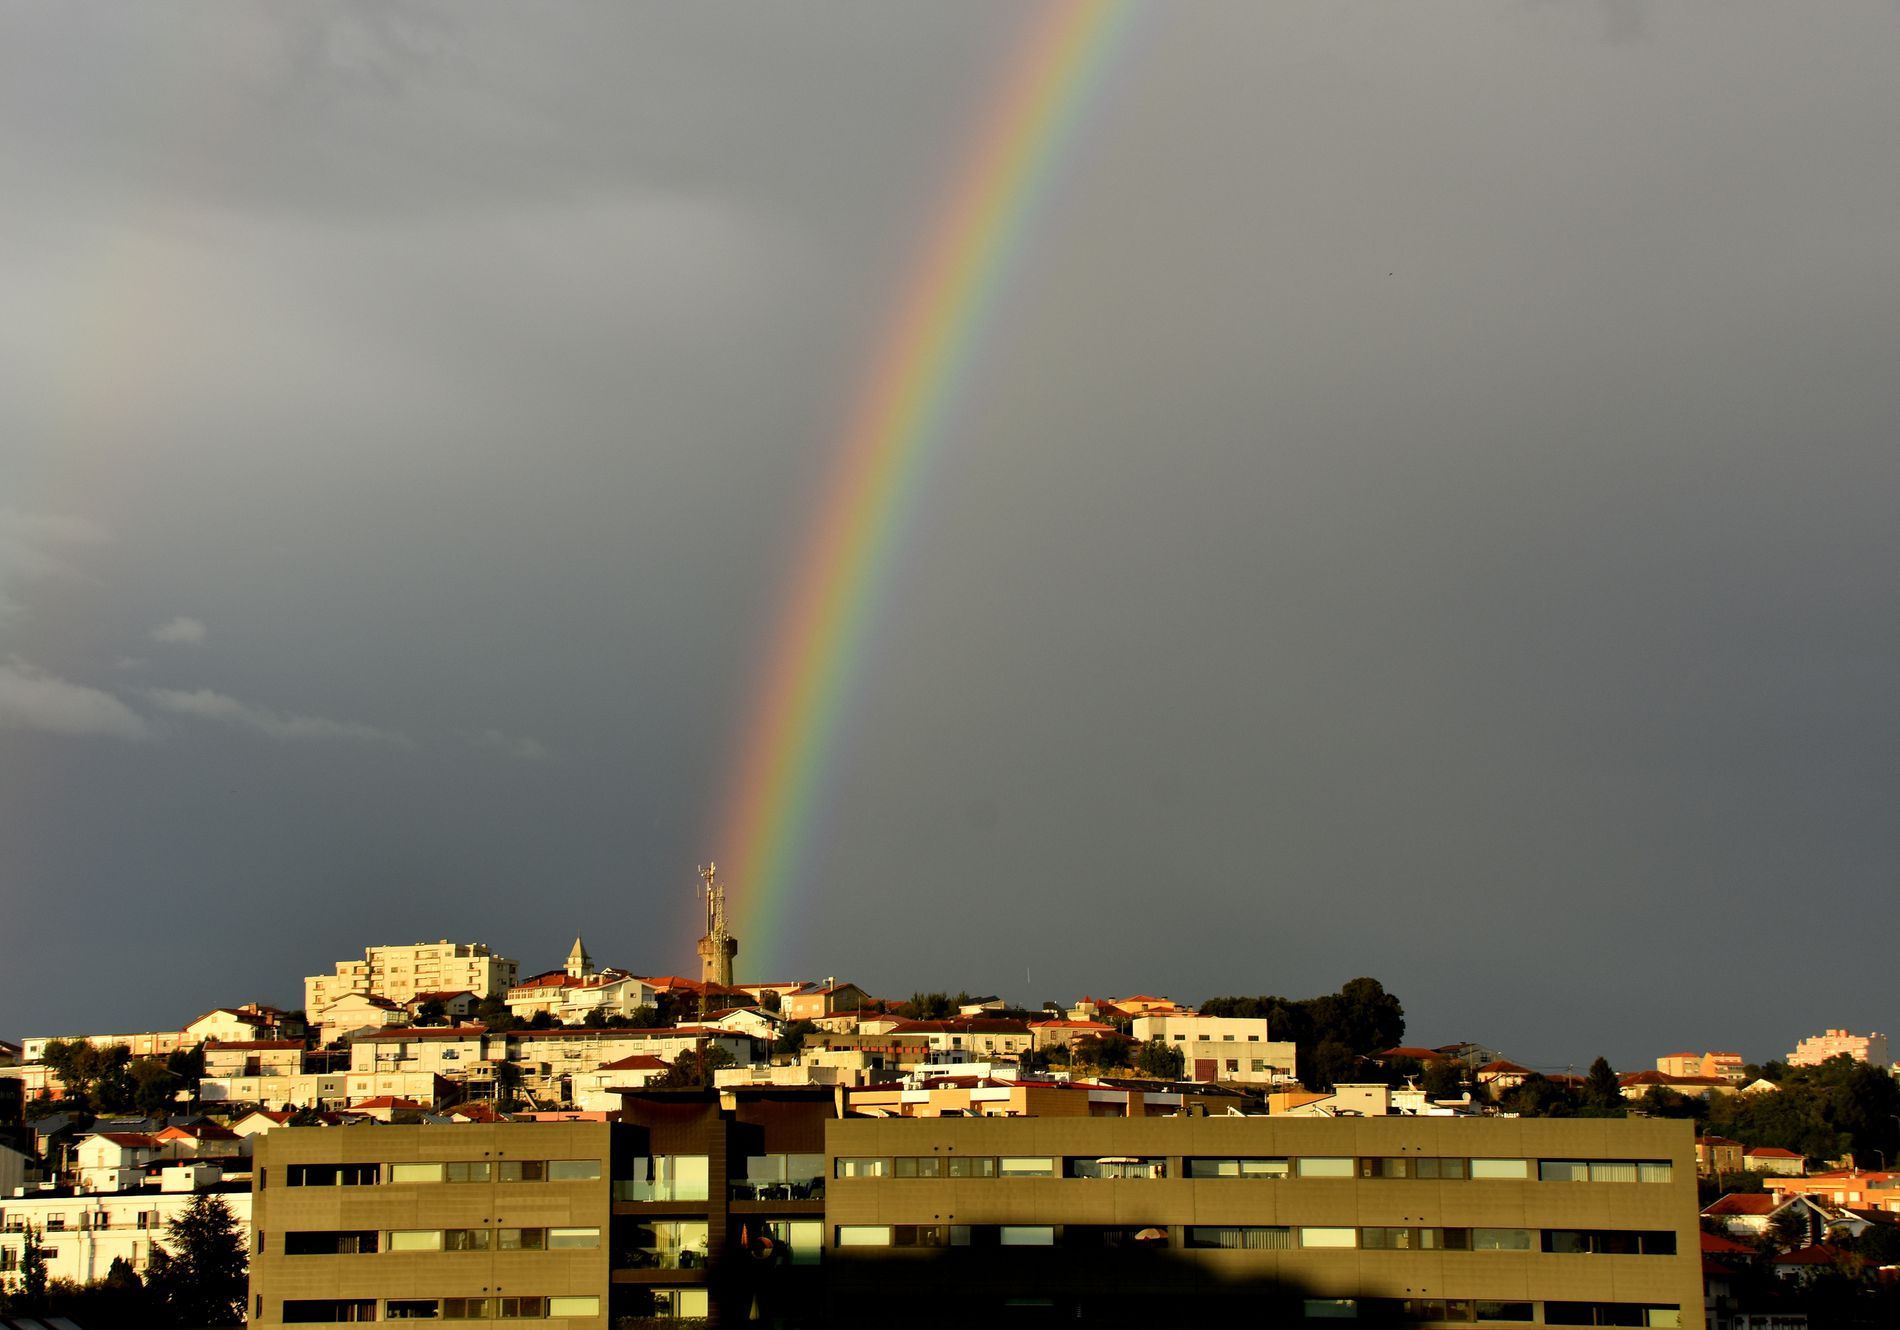
rainbow over town
A rainbow appears over a city beneath a gray sky. The foreground shows a modern neighborhood with what appears to be a communications tower visible in the center.
Shot at eye level captures an entire neighborhood. The color palette mixes warm golden sunlight with a gray sky, while the rainbow adds vibrant color highlighting the beauty of nature.
Labels: Nature, Outdoors, Sky, Rainbow, Neighborhood, Architecture, Building, Office Building, Person, Cloud, City, Weather, Urban, Metropolis, Cumulus, Housing, rainbow
Camera: NIKON CORPORATION NIKON D7200
Lens: 18-300mm f/3.5-6.3, (87 36 2D 8E 2C 40 4B 0E)
Aperture: F8
Exposure: 1/250 sec
ISO: 125
Focal length: 48.0 mm